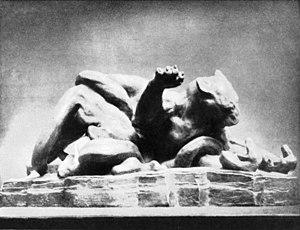
Puma et Serpent